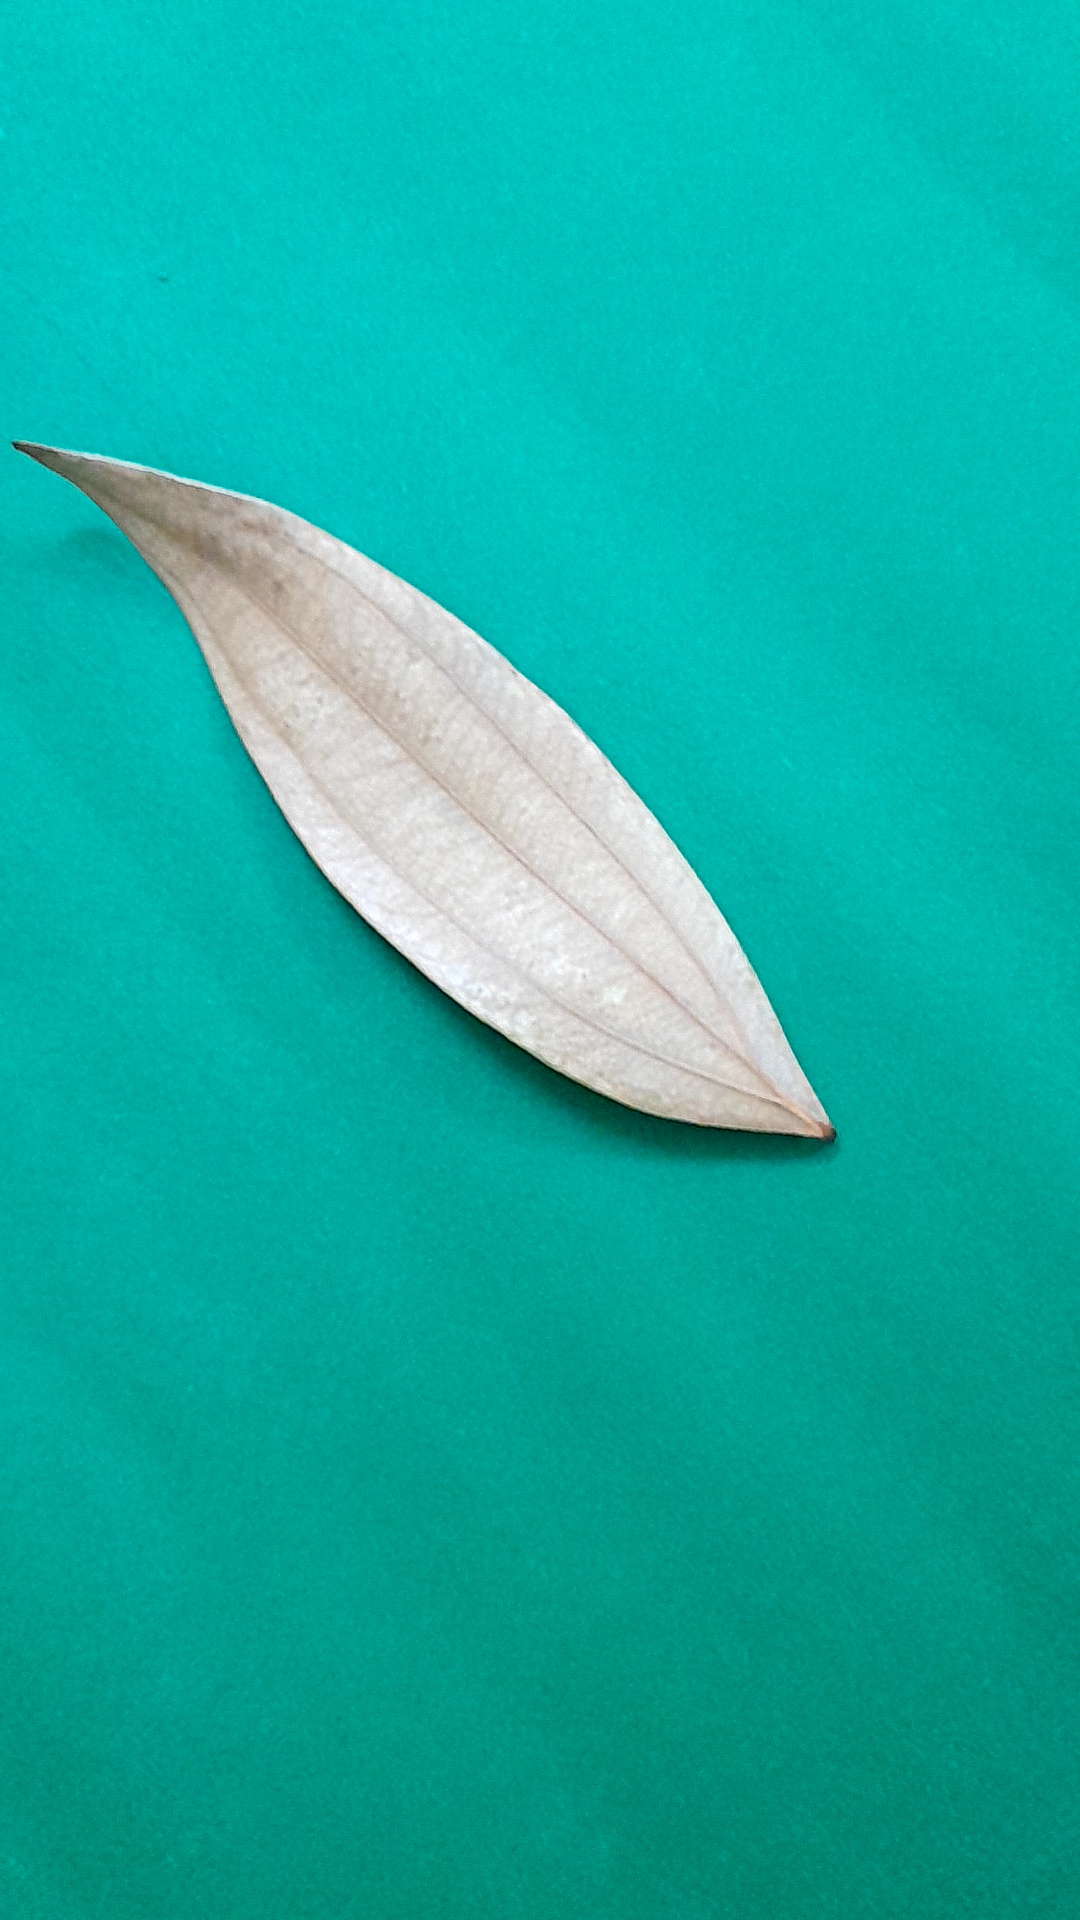
Label: Dry Leaf